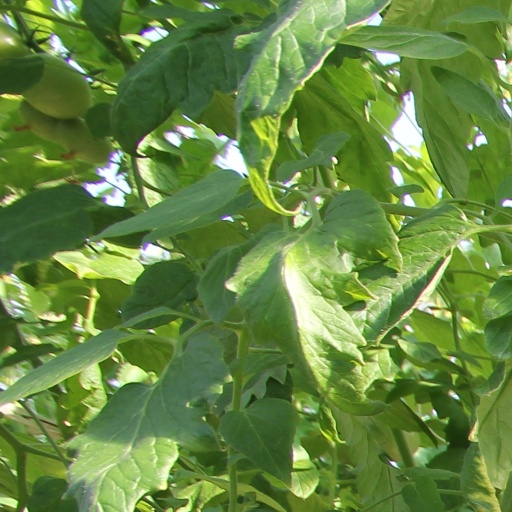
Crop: tomato